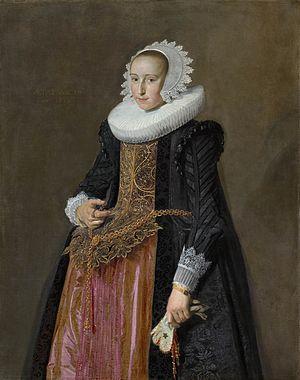
Cette page établit une liste des peintures de Frans Hals. Son œuvre est composée uniquement de portraits de personnes de Haarlem ou ses environs.